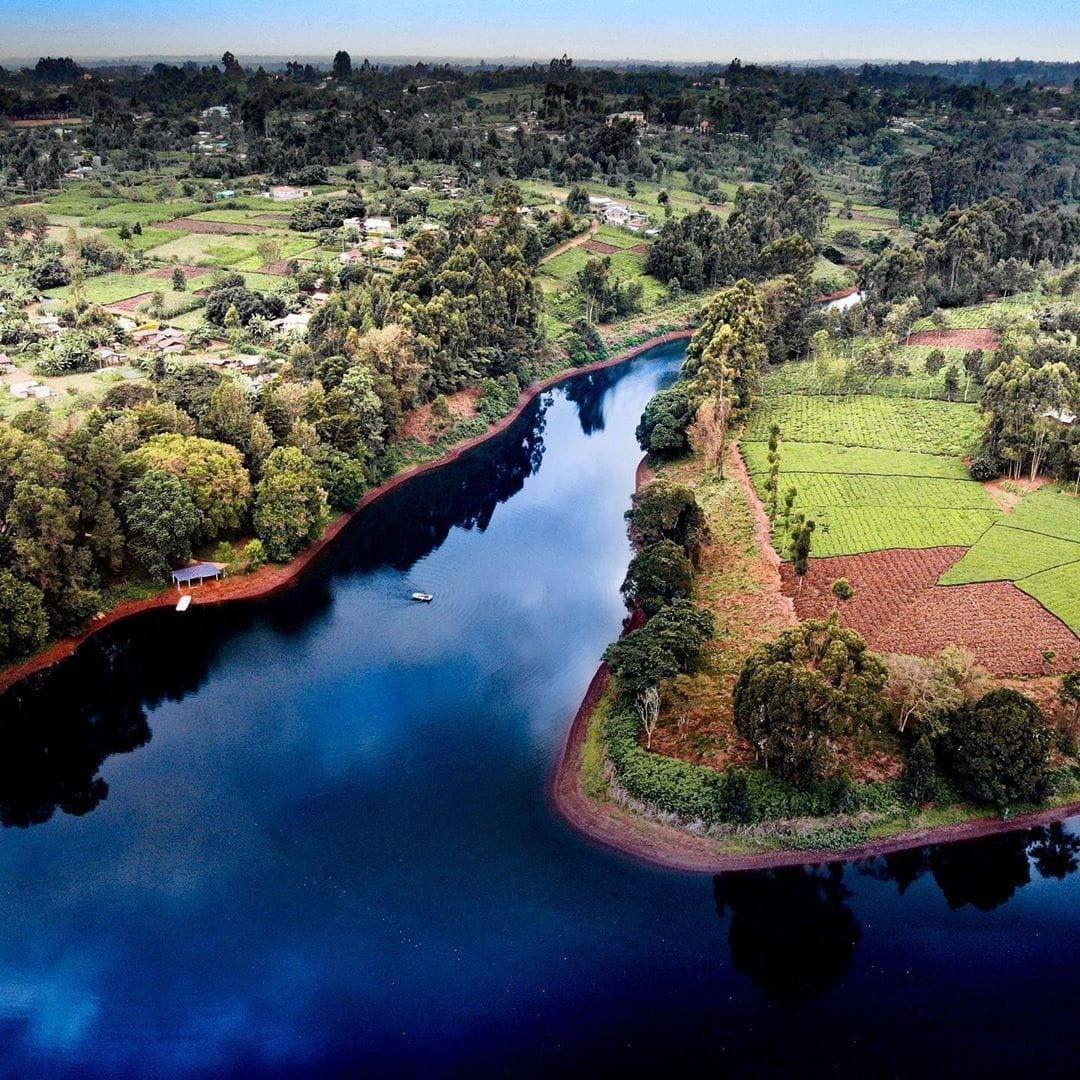
Eneo la kijiografia likiwa na chanzo asili cha maji kilichozunguka na uoto wa asili unajumuisha nyasi pamoja na miti iliyokuwa na kustawi vizuri yenye rangi kijani kibichi, huku kudhihiri kwa makazi ya watu katika eneo hilo ikiwa ni ishara tosha inayoashiria kuendelea shughuli za kibinadamu.